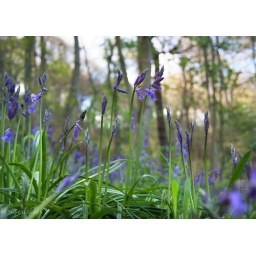
Lying in the green green grass